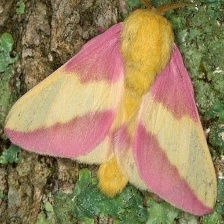
Species: ROSY MAPLE MOTH